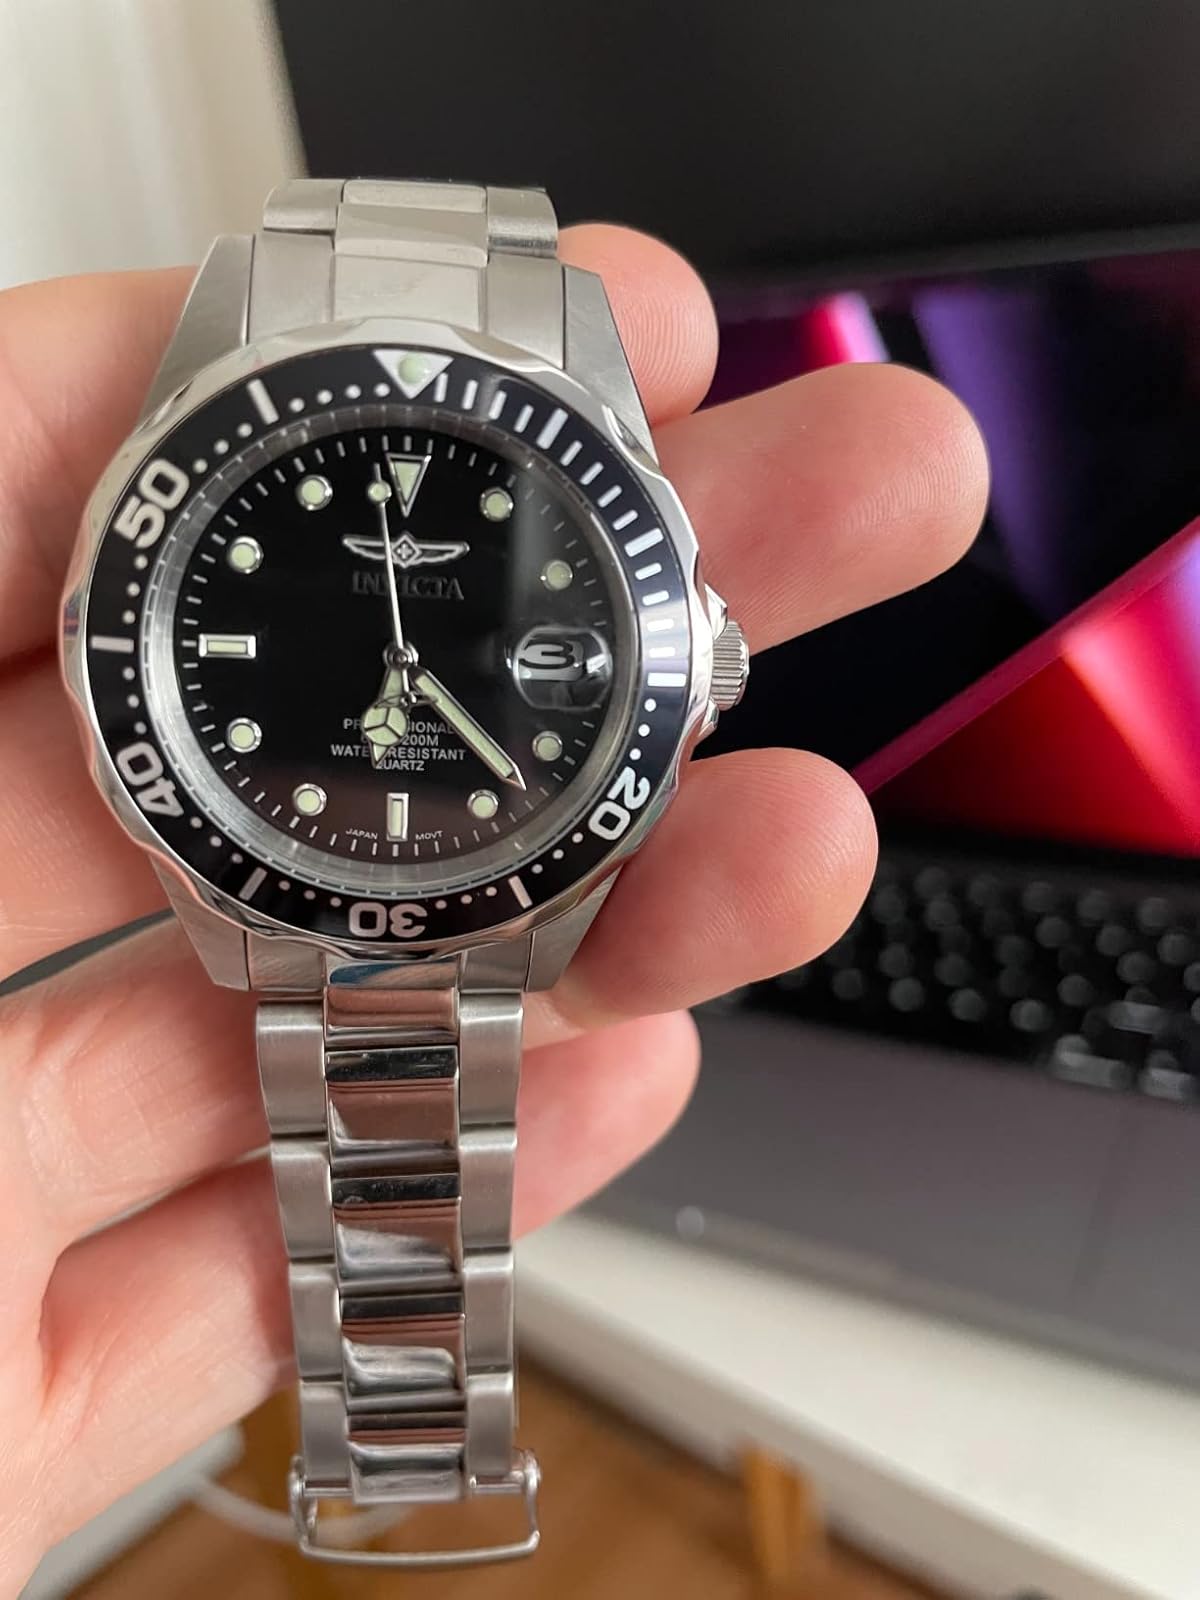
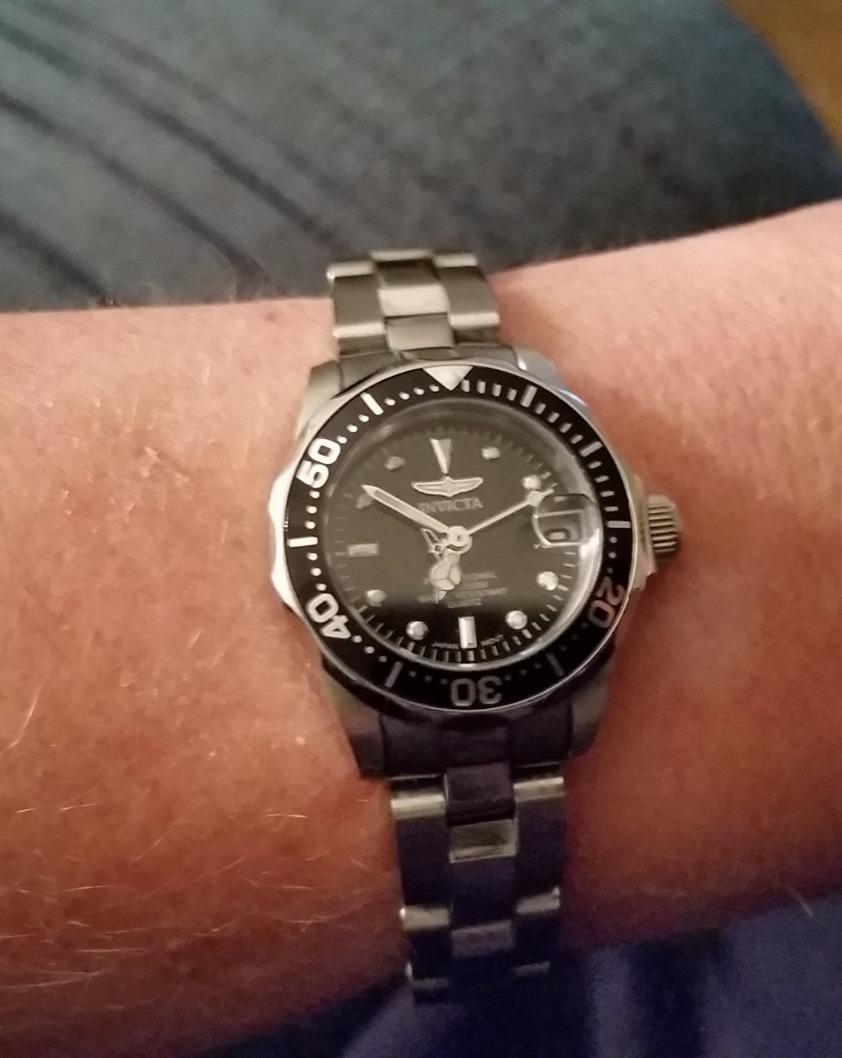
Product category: accessories_watch
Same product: yes